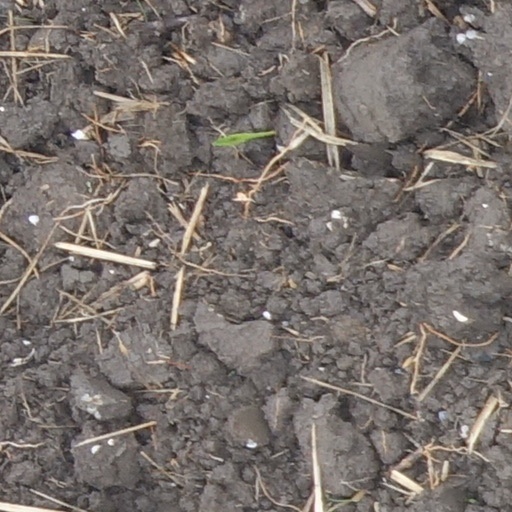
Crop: wheat